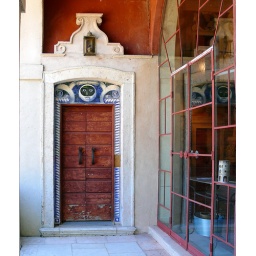
A beautful door and window, some stone brought from Italy, some case concrete, tiles painted by Carlo